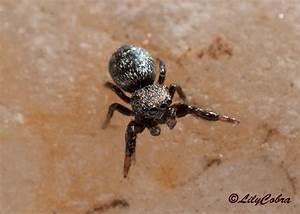
spider